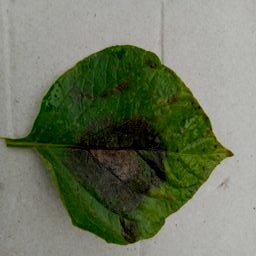
Etiqueta: Late Blight